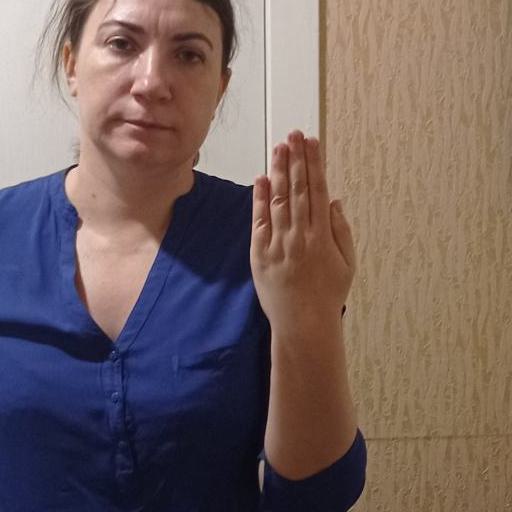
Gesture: stop_inverted